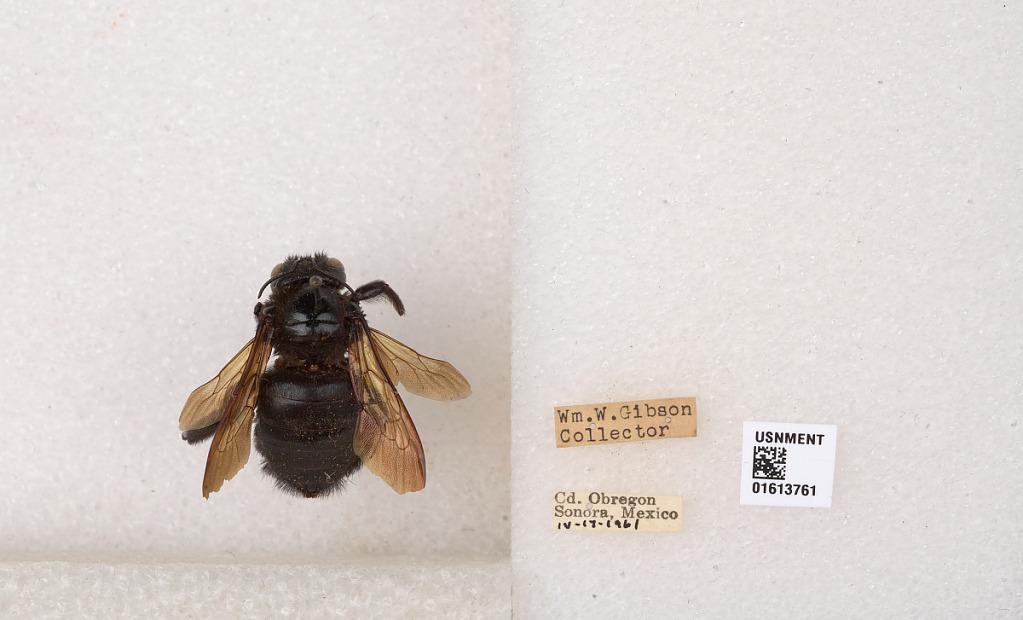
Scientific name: Xylocopa (Neoxylocopa) varipuncta Patton
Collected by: W. Gibson
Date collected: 1961-4-17
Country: Mexico
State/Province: Sonora
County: Cajeme
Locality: Cd. Obregon